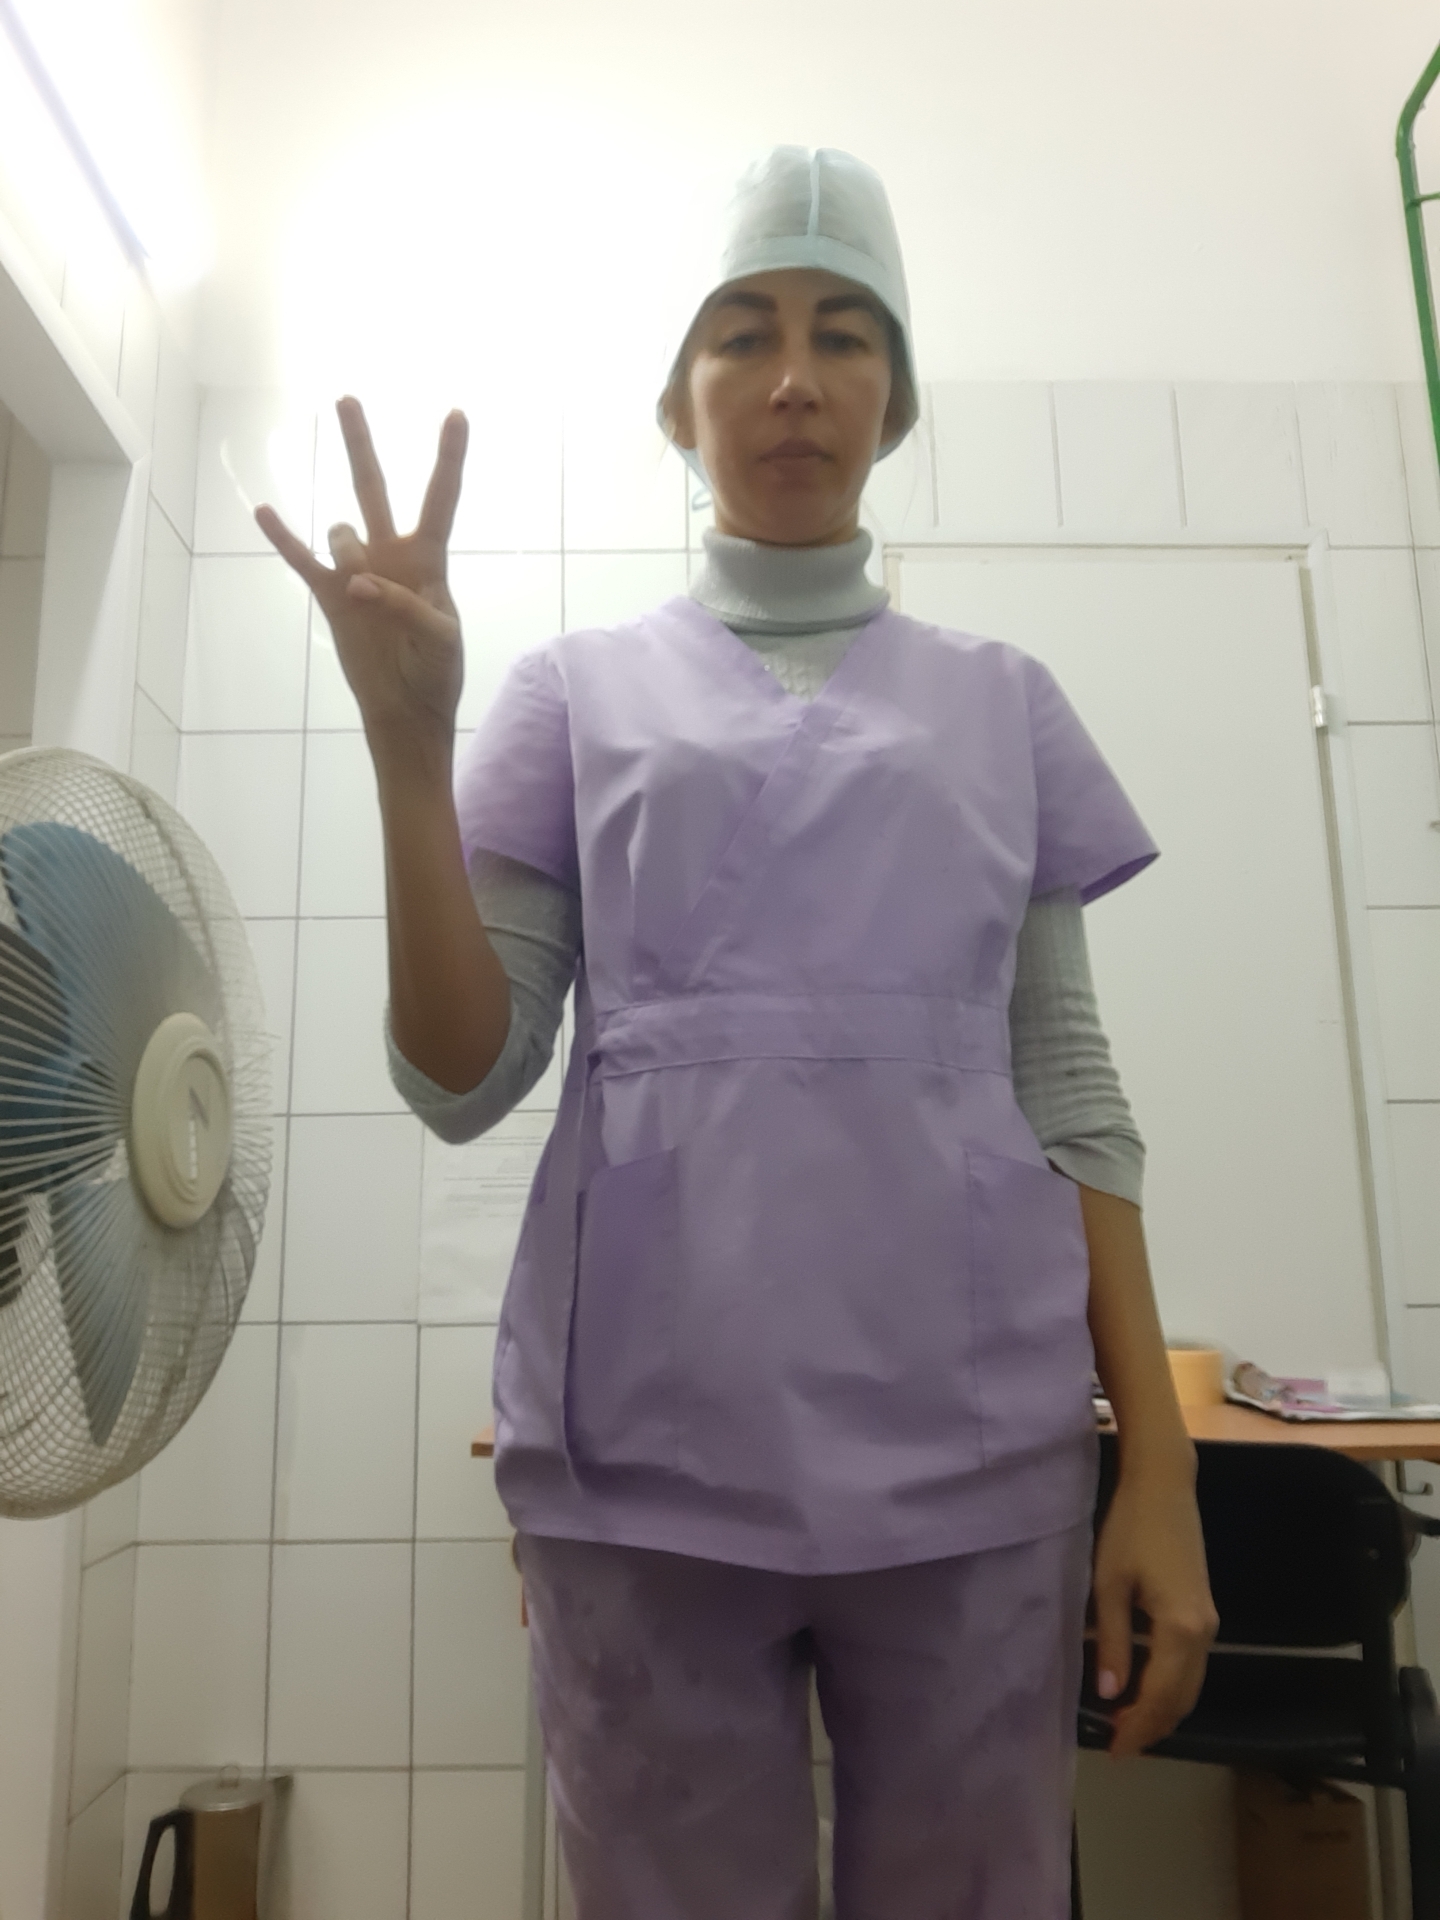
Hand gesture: three3